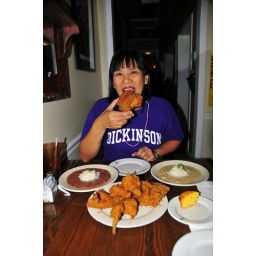
Fried chicken, red and white beans and cornbread. The best fried chicken in the nation!